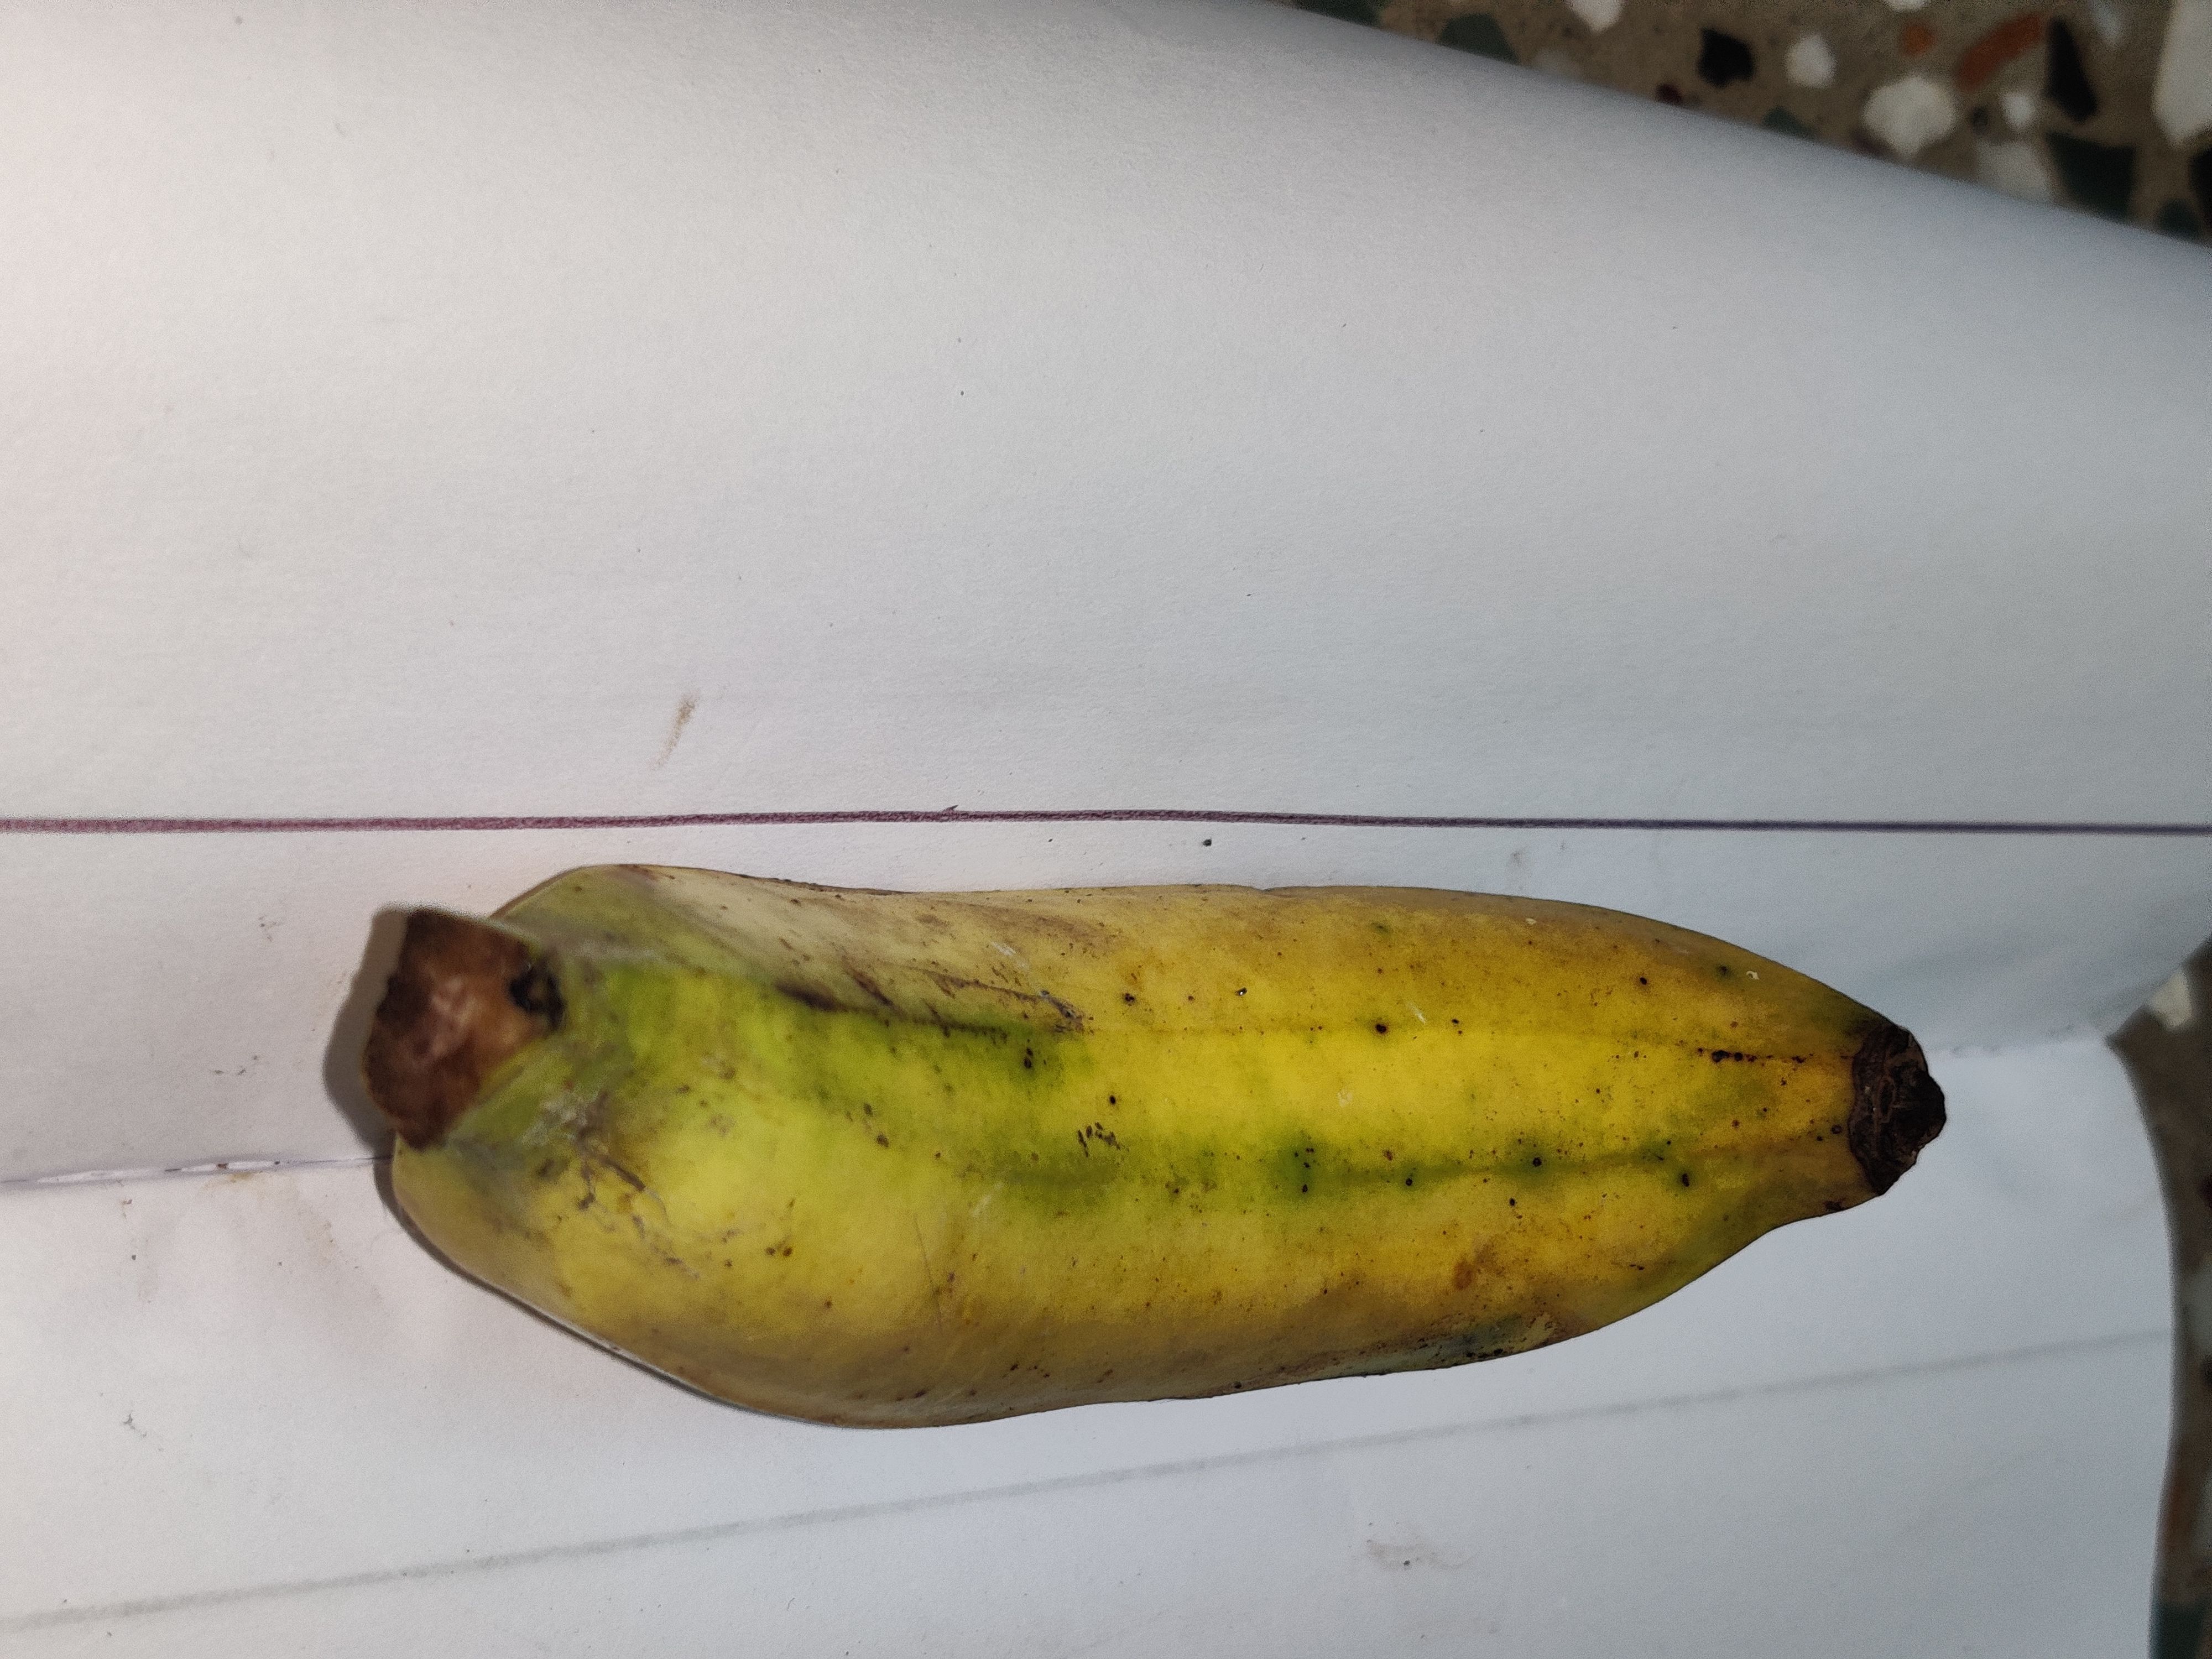
Fruit: banana
Grade: 2nd-grade